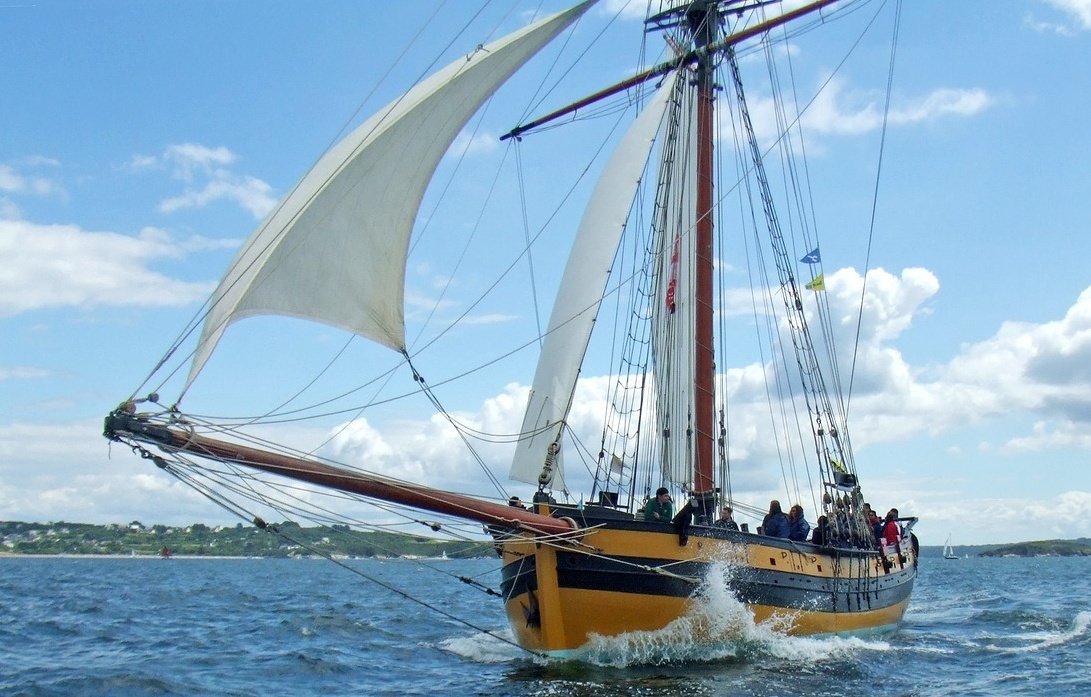
Vehicle type: Ships